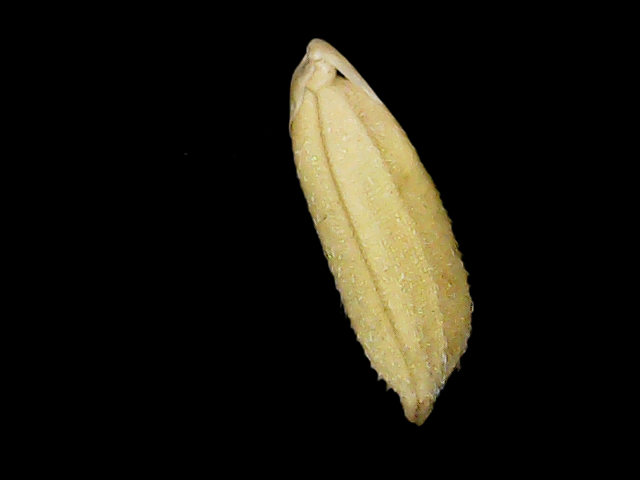
Rice variety: Binadhan23